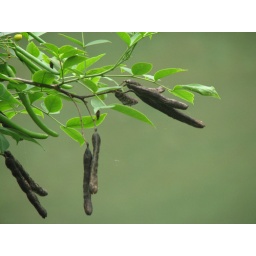
Fresh and dry beans in a plant with the stagnant lake water at the background.